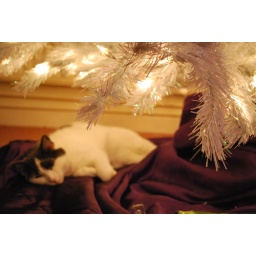
Libby sleeping under our new tree :)